4080th Strategic Reconnaissance Wing

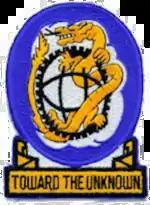
4028th Strategic Reconnaissance Squadron emblem

The initial mission of the 4028th SRS was the High Altitude Sampling Program (HASP) that was designed to sample the radioactive debris in the upper atmosphere following the detonation of Russian, Chinese and French Nuclear weapons. Unofficially this program was called "Crowflight".